Chevrolet Tru 140S

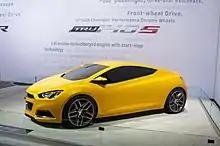
2012 Chevrolet Tru 140S at the 2012 LA Auto Show in Los Angeles, California, United States.

The Chevrolet Tru 140S uses GM's 150-horsepower 1.4L Ecotec turbocharged DOHC I4 with a start-stop system and is in the front-engine, front-wheel drive layout. It has a 6-speed automatic transmission and is built on the General Motors Delta II platform, which is also used by other GM compact cars such as the 2009 Chevrolet Cruze, 2009 Chevrolet Volt, and the 2010 Opel Astra.